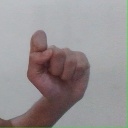
अक्षर: घ